Steam turbine

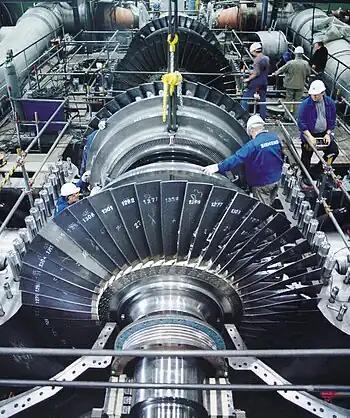
A steam turbine without its top cover

Steam turbines are made in a variety of sizes ranging from small <0.75 kW (<1 hp) units (rare) used as mechanical drives for pumps, compressors and other shaft driven equipment, to turbines used to generate electricity. There are several classifications for modern steam turbines.